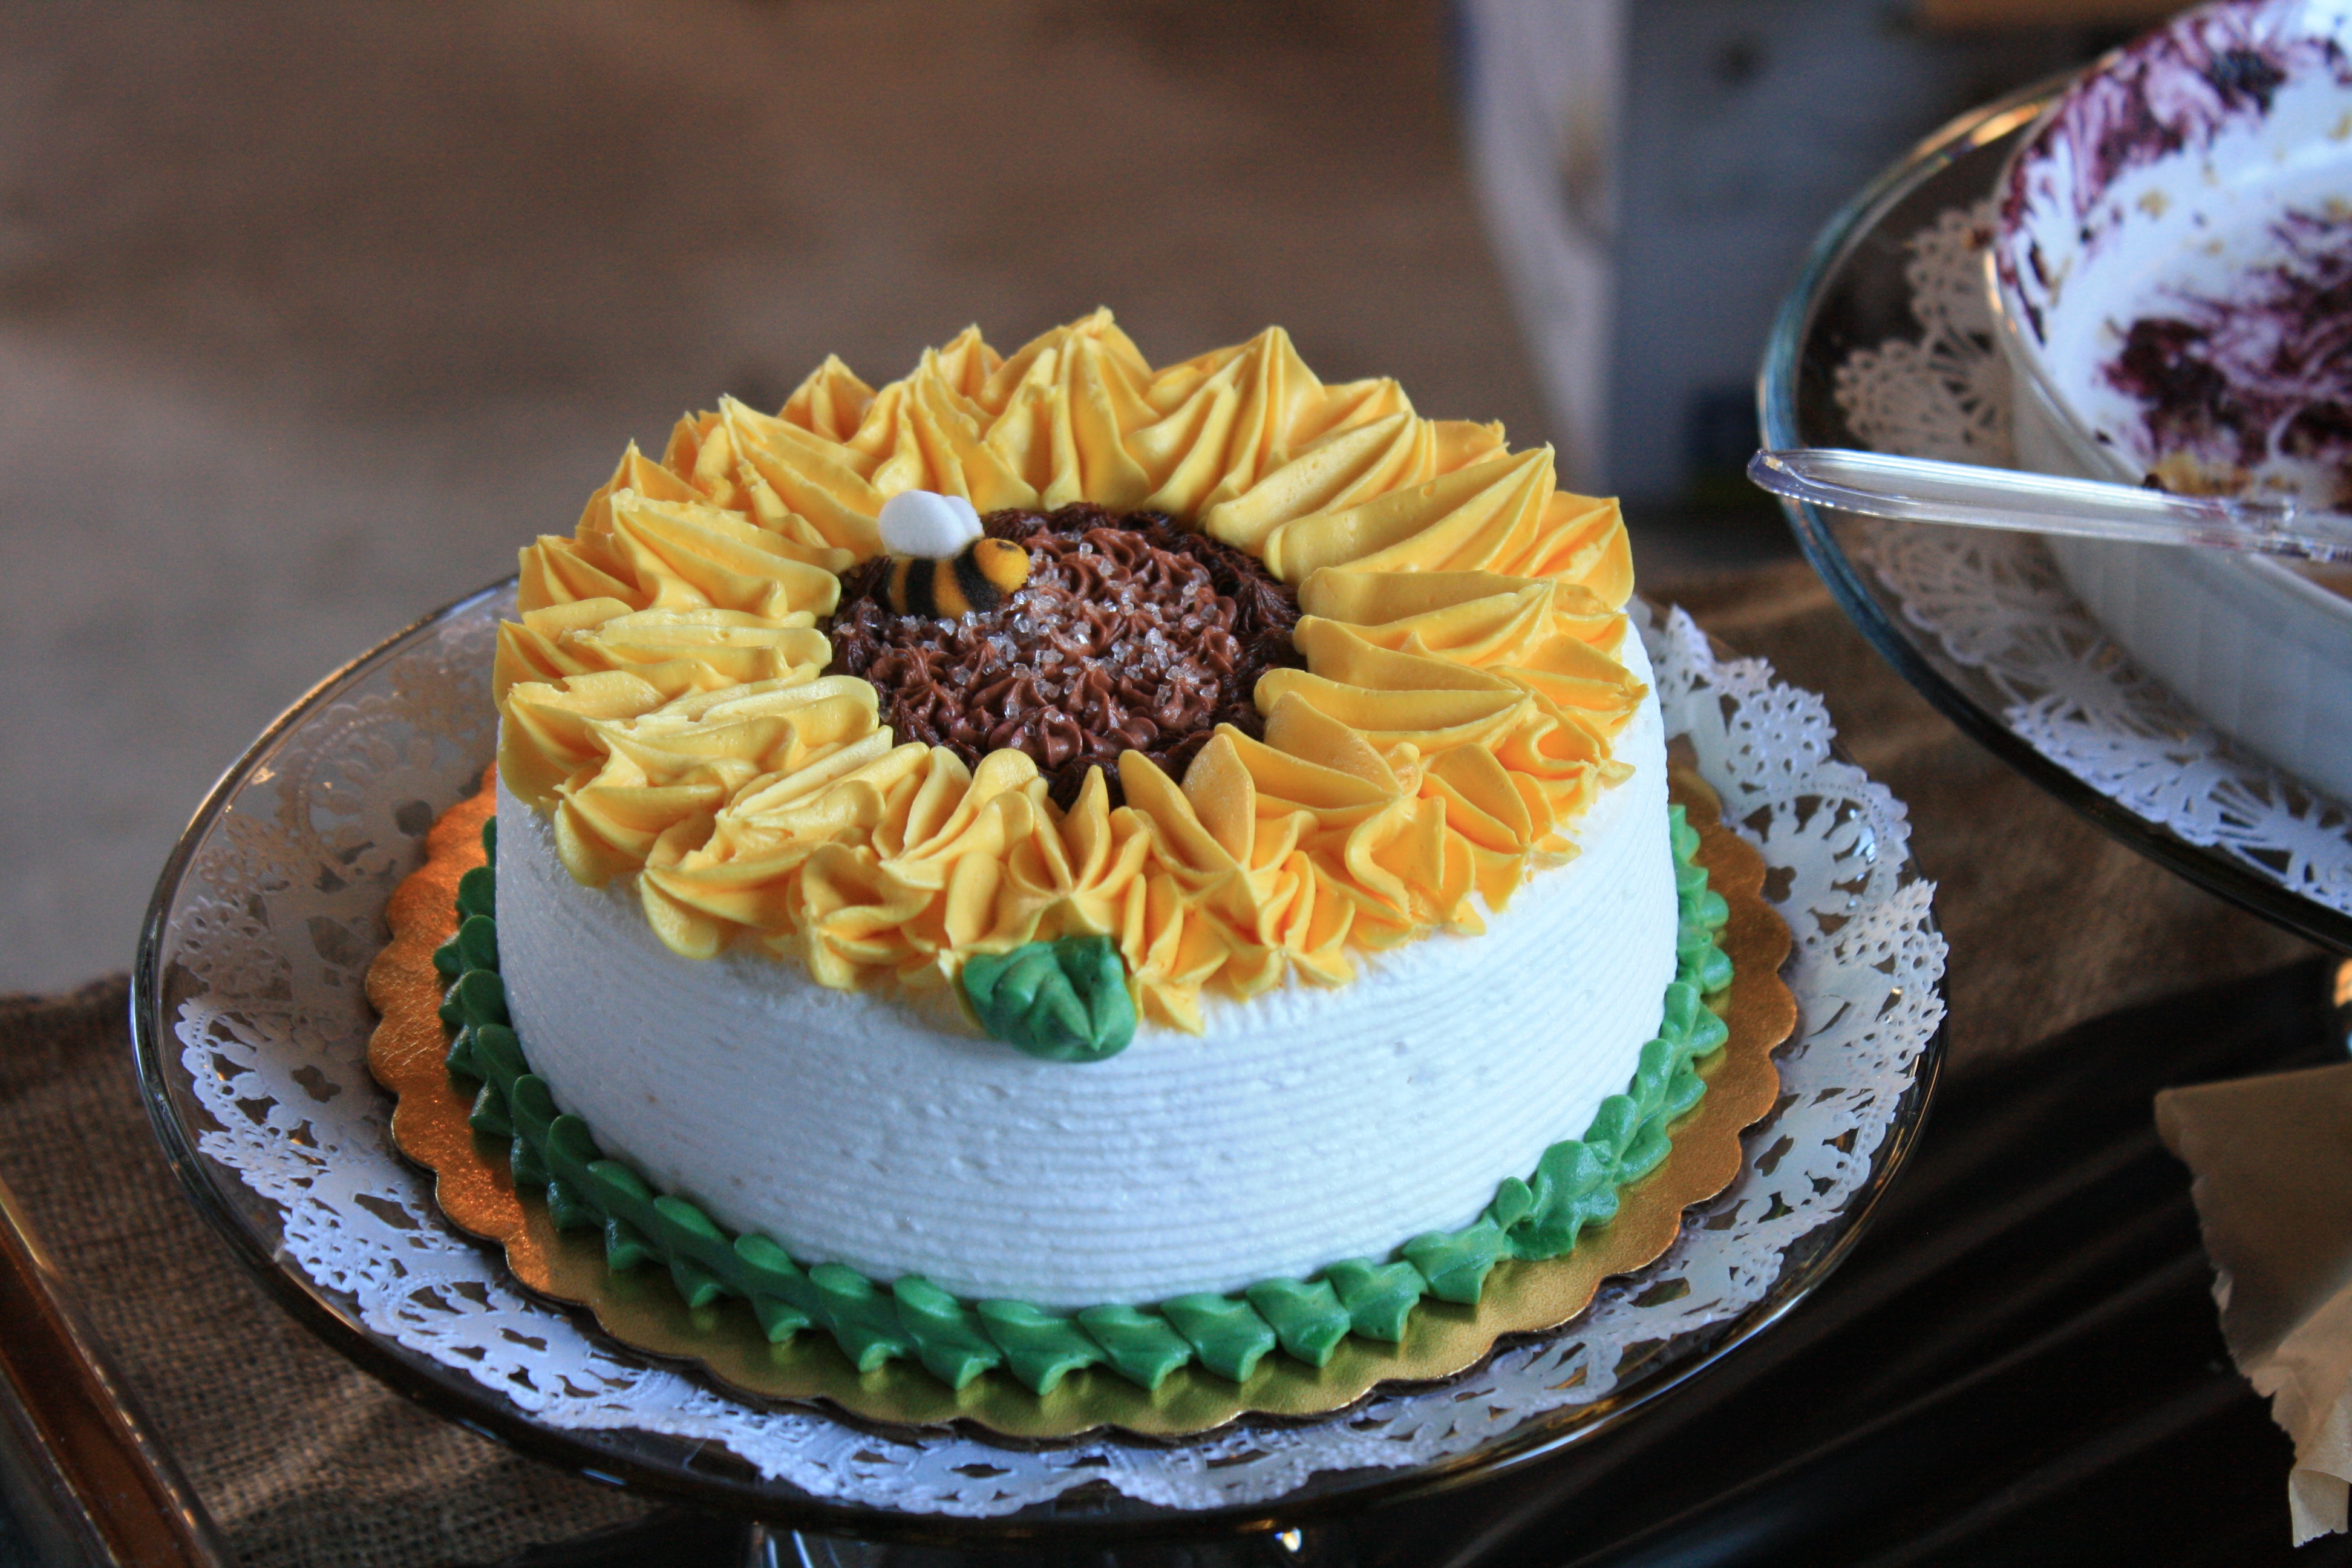
sweet, flower, food, produce, fresh, dessert, cuisine, delicious, cake, bakery, sunflower, baked, birthday cake, icing, party, tasty, baked goods, torte, buttercream, cake decorating